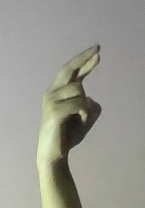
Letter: zay